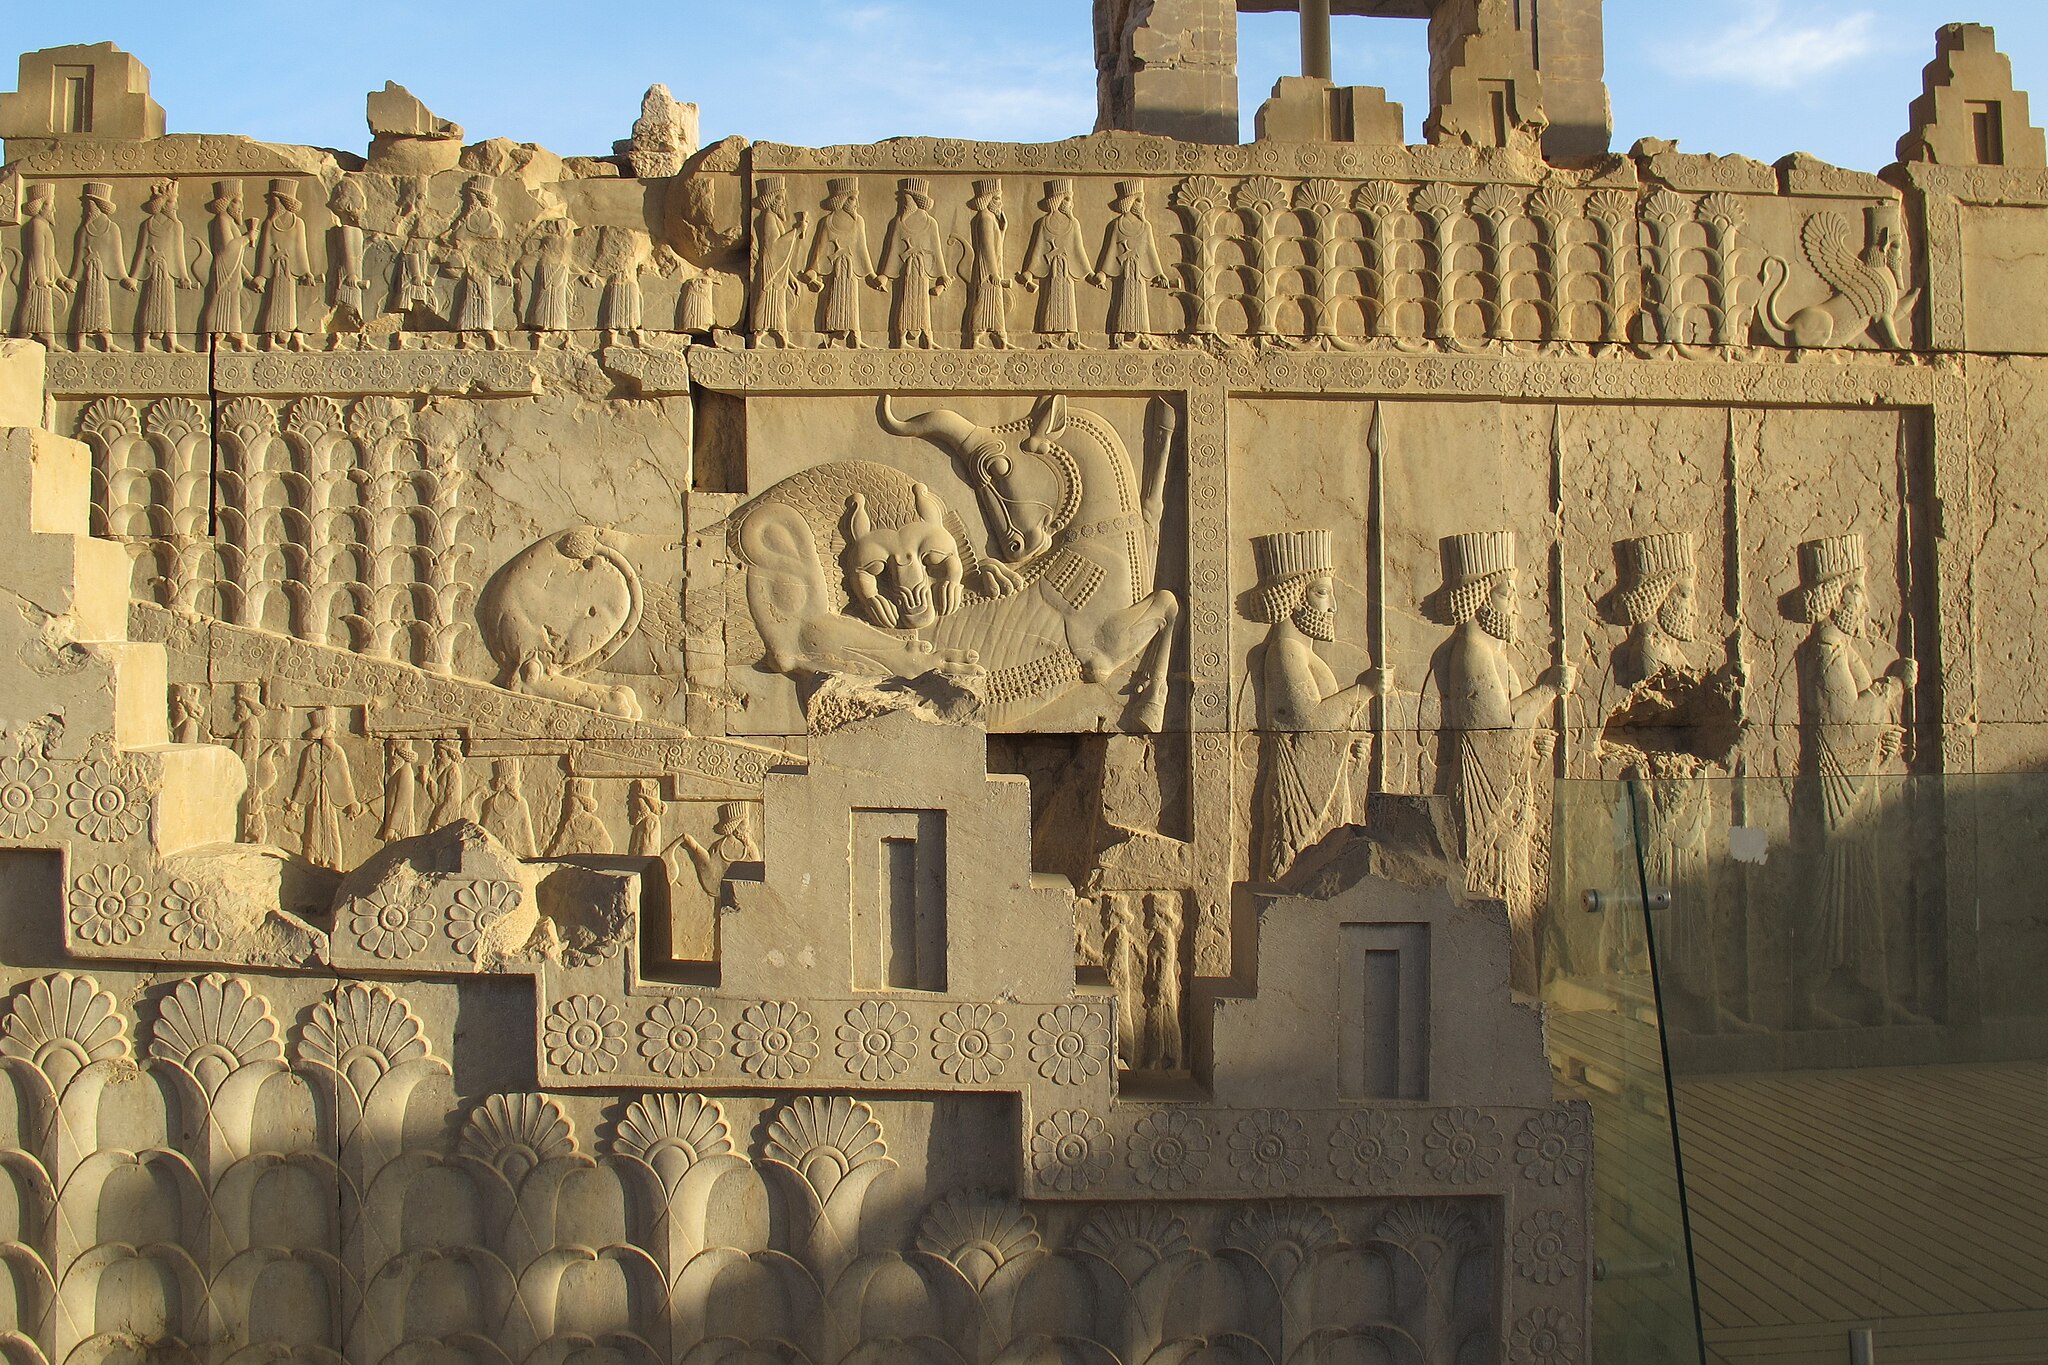
Title: تخت جمشید با عظمت 24
Date: 2016-07-16 23:52:18
Categories: Images from Wiki Loves Monuments 2018, Self-published work, Cultural heritage monuments in Iran with known IDs, Uploaded via Campaign:wlm-ir, Images from Wiki Loves Monuments in Marvdasht, 2016 in Persepolis, Images from Wiki Loves Monuments 2018 in Iran, Lion attacking a bull, Persepolis, Northern staircase of Tripylon